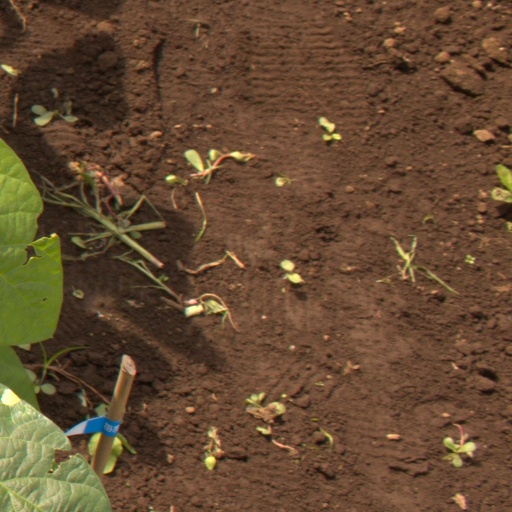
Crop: soybean